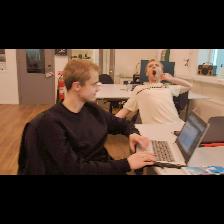
Label: Human